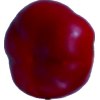
Label: red_pepper